Bill Kristol

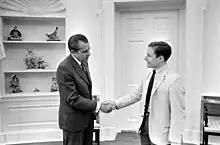
Kristol with President Richard Nixon in 1970

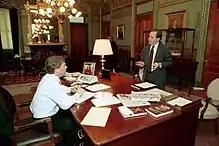
Kristol with Vice President Dan Quayle in 1989

In the summer of 1970, Kristol was an intern at the White House. In 1976, Kristol worked for Daniel Patrick Moynihan's United States Senate campaign, serving as deputy issues director during the Democratic primary. In 1988, he was the campaign manager for Alan Keyes's unsuccessful Maryland Senatorial campaign against Paul Sarbanes. After teaching political philosophy and U.S. politics at the University of Pennsylvania and Harvard's Kennedy School of Government, Kristol went to work in government in 1985, serving as chief of staff to United States secretary of education William Bennett during the Reagan administration, and later, as chief of staff to the vice president under Dan Quayle in the George H. W. Bush administration. "The New Republic" dubbed Kristol "Dan Quayle's brain" when he was appointed the vice president's chief of staff.